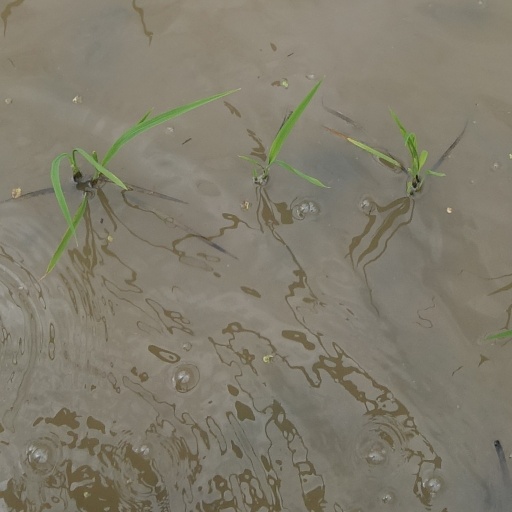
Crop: rice